Cole Anthony

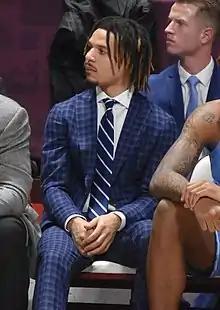
Anthony sits on the North Carolina bench with a knee injury in January 2020.

On November 6, 2019, in his regular-season debut for North Carolina, Anthony had 34 points, 11 rebounds, and five assists to lead his team to a 76–65 victory over Notre Dame. During the game, he surpassed the program record for most points in a freshman season debut, previously held by Rashad McCants since 2002, and set the Atlantic Coast Conference (ACC) record for points in a freshman season debut, previously held by Duke's RJ Barrett since 2018. On November 11, Anthony was named ACC Player and Freshman of the Week after averaging 27 points, 10.5 rebounds and 4 assists in wins over Notre Dame and UNC Wilmington. On November 15, he scored a team-high 28 points in a 77–61 win over Gardner–Webb to become the first freshman in program history to score at least 20 points in his first three games.